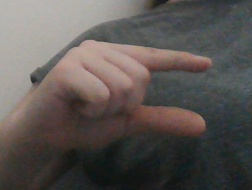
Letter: dal